Horkey

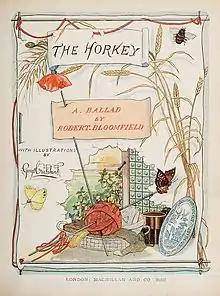
Robert Bloomfield’s "The Horkey", illustrated by George Cruikshank, 1882

The name horkey was applied to end of harvest customs and celebrations, especially in the Eastern Counties of England, although the word occurred elsewhere in England and also Ireland. Since it is found in dialect, there is no standard spelling and other versions include "hawkie" and "hockey". Mentioned from the 16th century onward, the custom became less common during the course of the 19th century and was more or less extinct in the 20th. It is chiefly remembered now because of the poem dedicated to it by Robert Bloomfield in 1802.